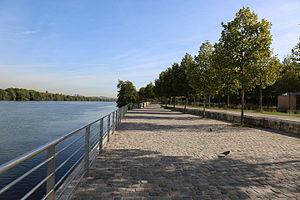
Parc Pierre-Lagravère
Le parc Pierre-Lagravère est un parc départemental des Hauts-de-Seine situé sur la rive gauche de la Seine à Colombes. Il résulte du rattachement à la rive de l'île Marante et de l'île du Moulin-Joly.